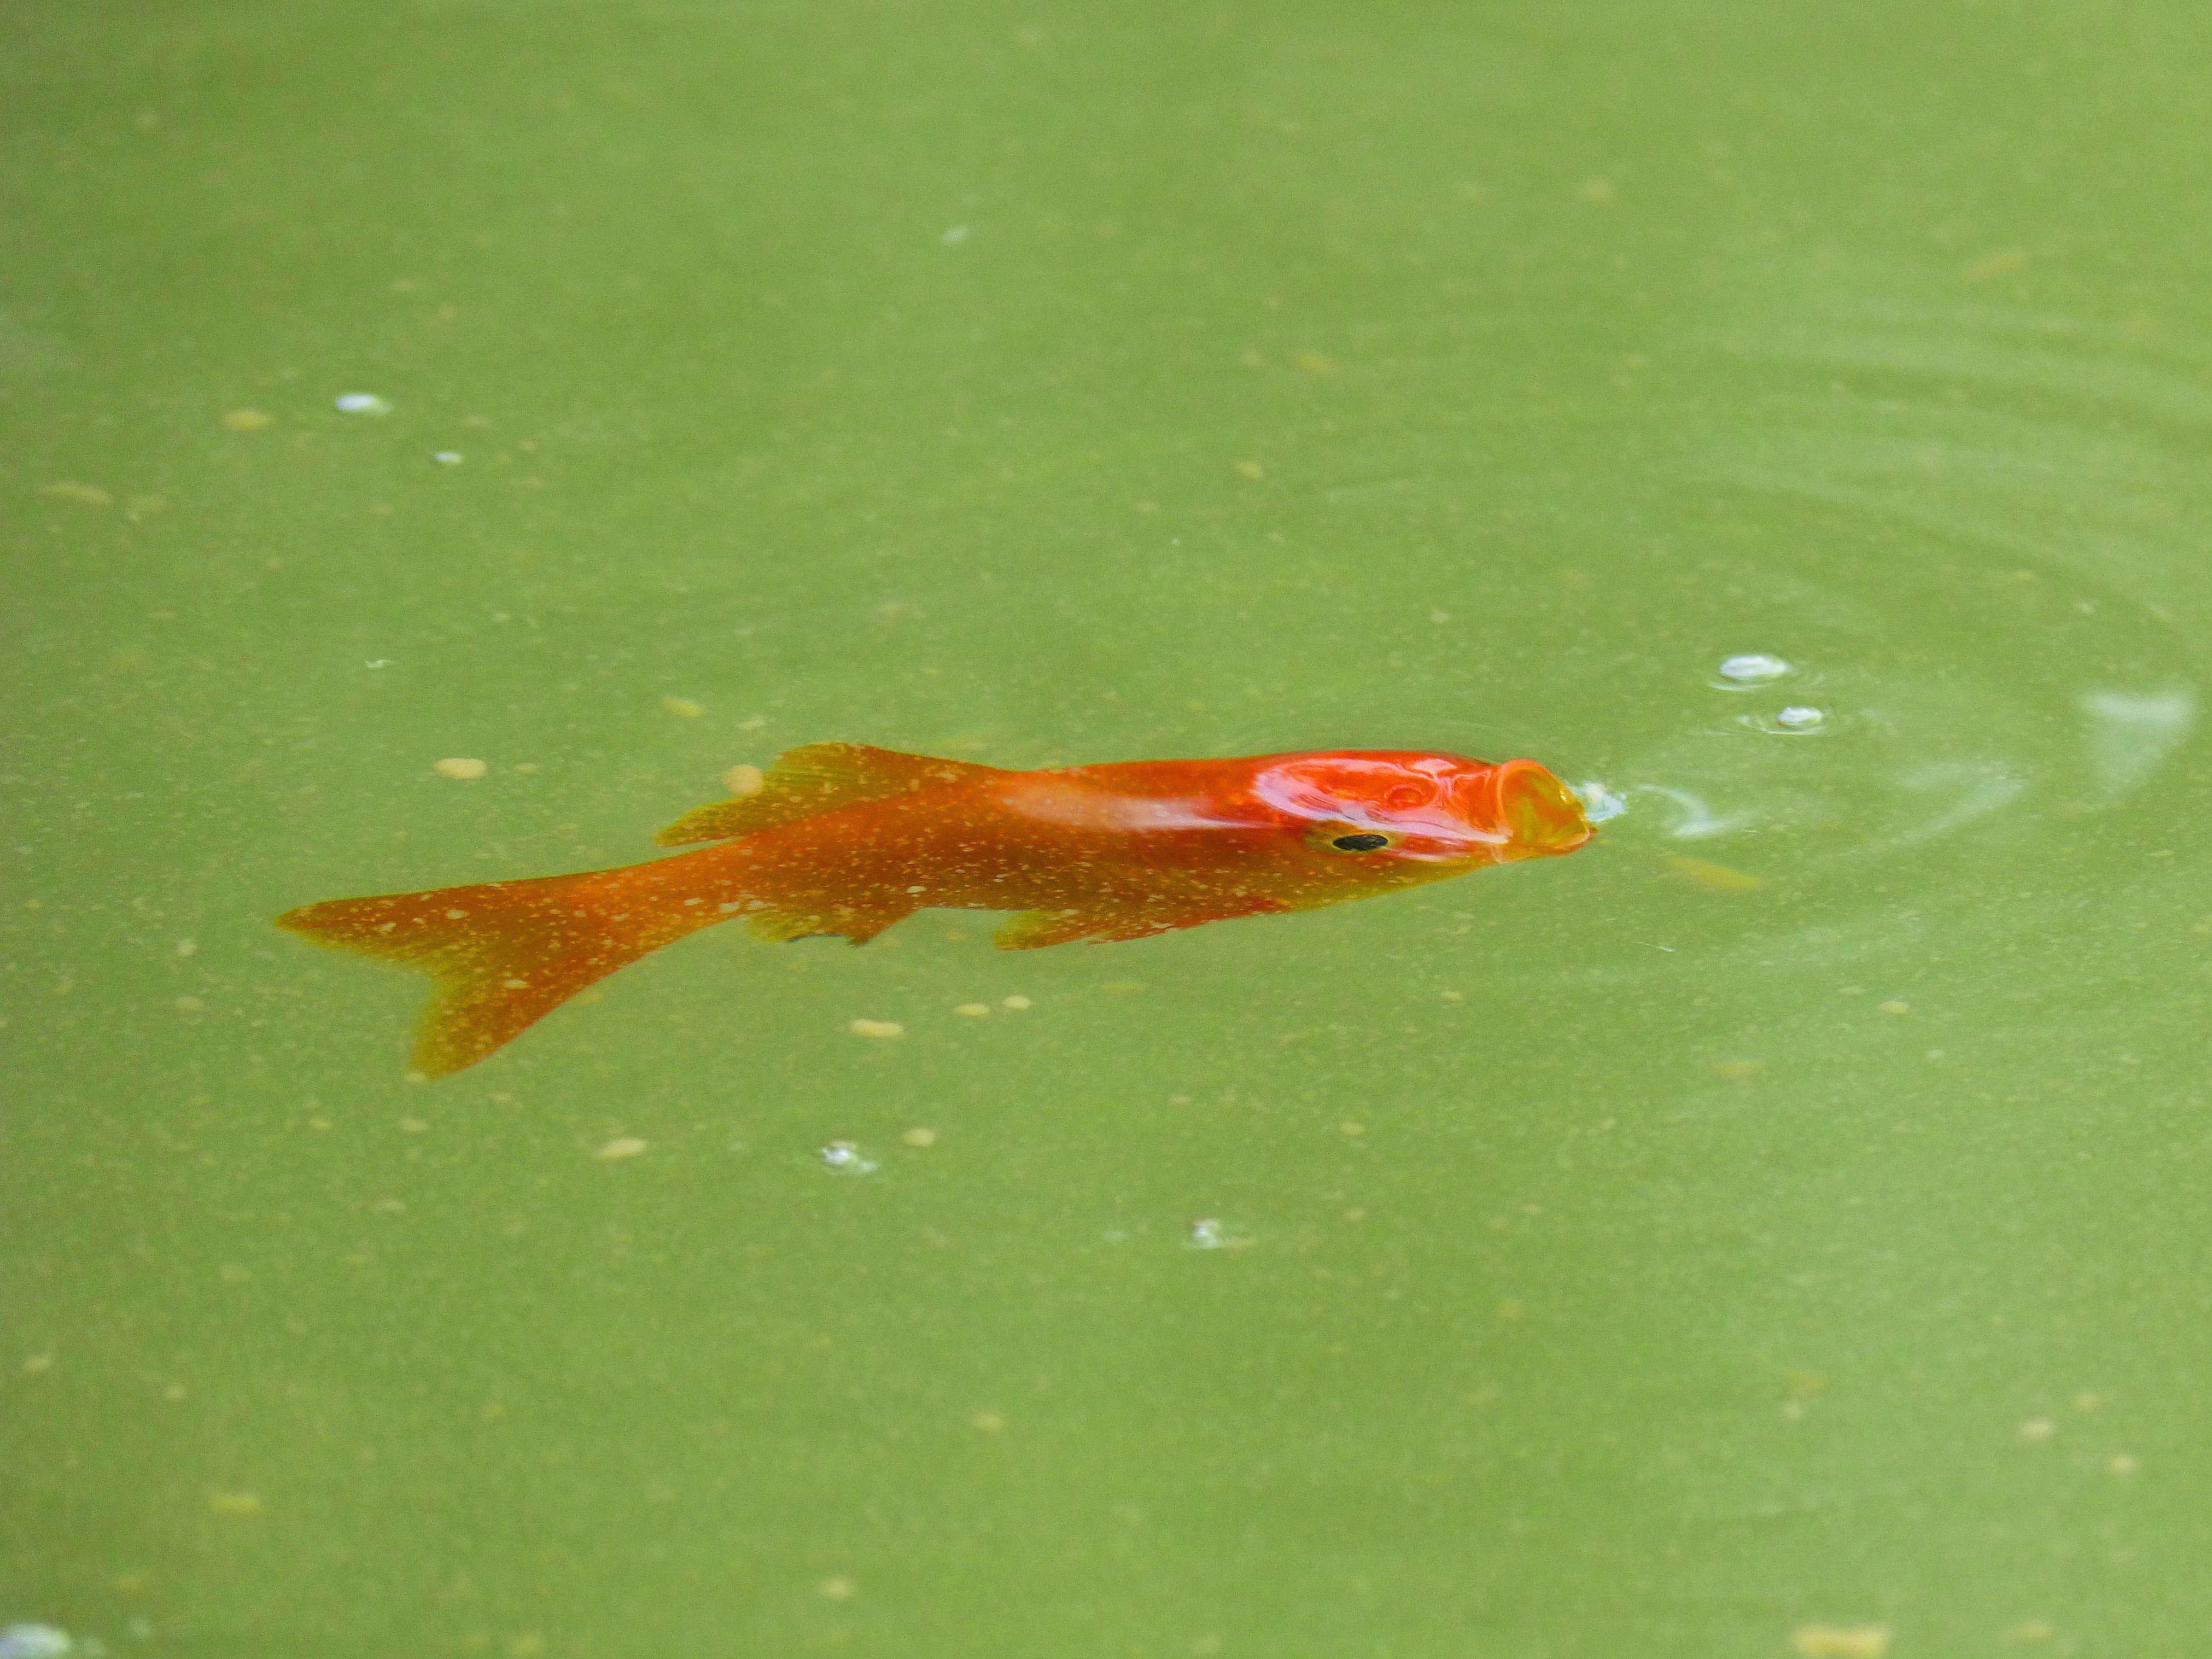
orange, fish, fauna, bubble, vertebrate, goldfish, carp